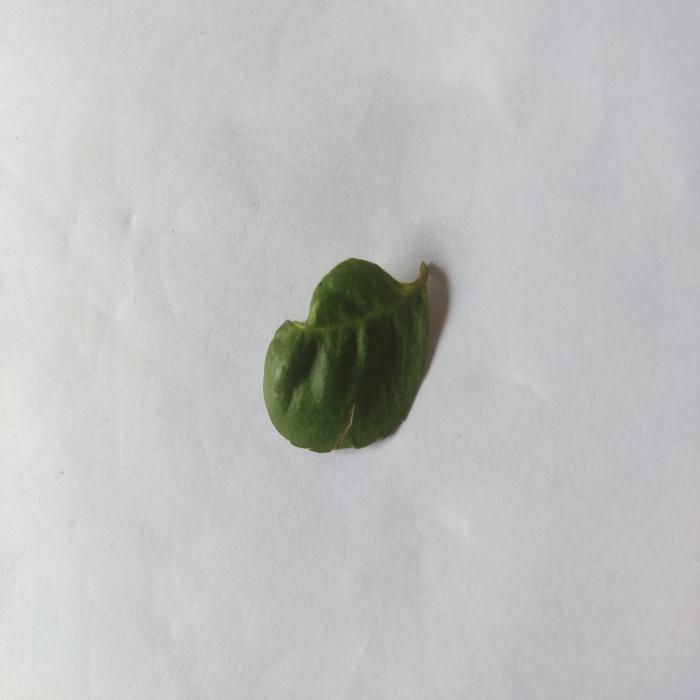
Crop: Lemon
Leaf condition: Leaf_Curl